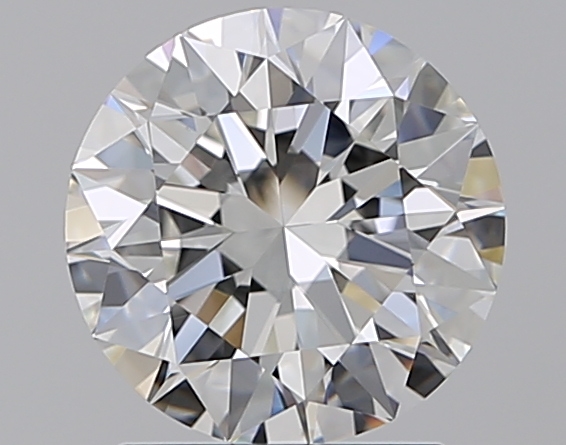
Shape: round
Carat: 1.9
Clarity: VS1
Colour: G
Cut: EX
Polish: EX
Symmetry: EX
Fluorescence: N
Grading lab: GIA
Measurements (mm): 7.92 x 7.96 x 4.9